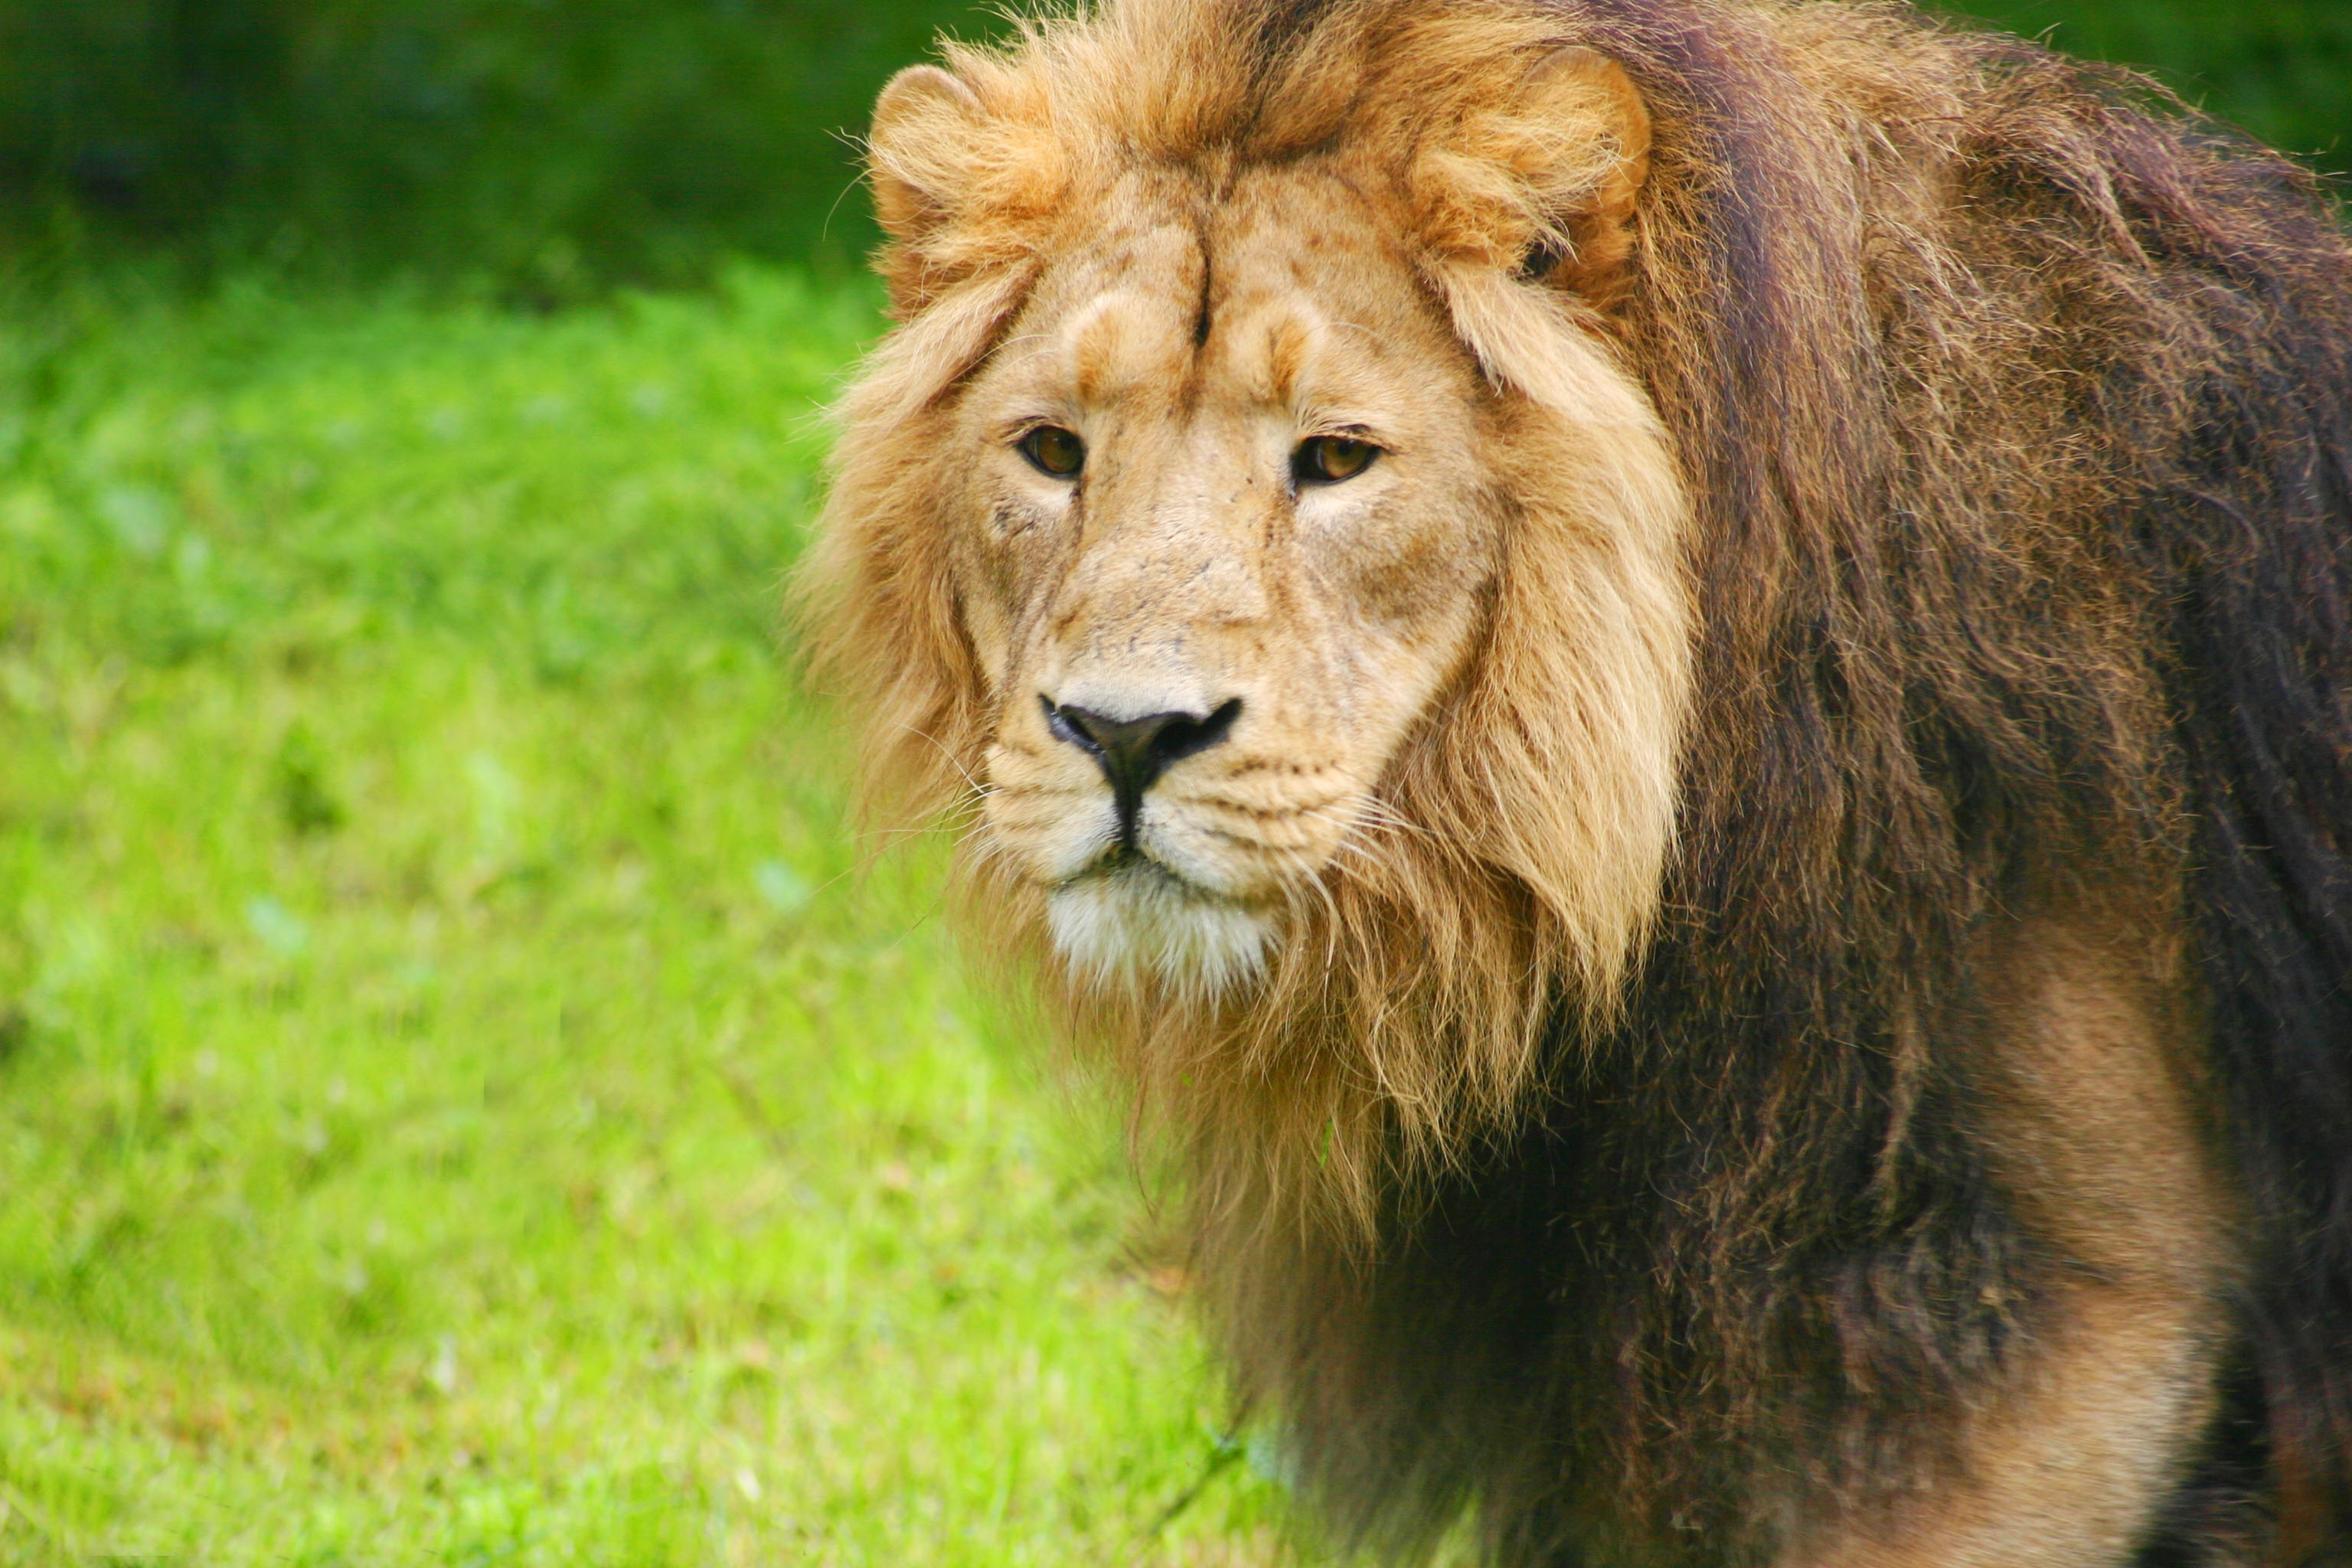
nature, bird, adventure, animal, cute, wildlife, wild, zoo, jungle, collection, cat, symbol, africa, mammal, mane, predator, set, colorful, monkey, fauna, lion, elephant, zebra, giraffe, king, design, head, vertebrate, icon, safari, cartoon, chesterzoo, lion head, zoo animals, wild animals, big cats, jungle animals, elephant vector, cat like mammal, dog breed group, masai lion, animals vector, chester zoo, lion vector